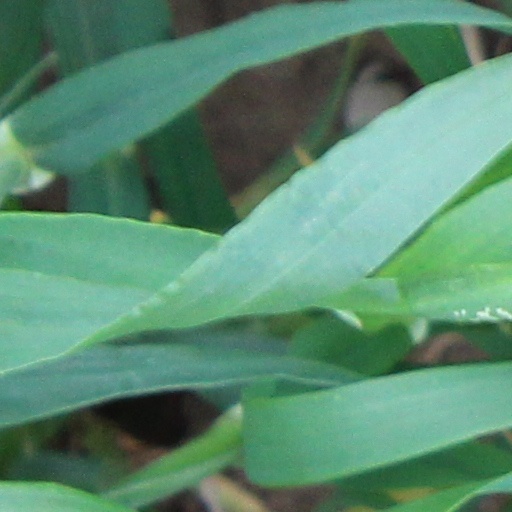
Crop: wheat